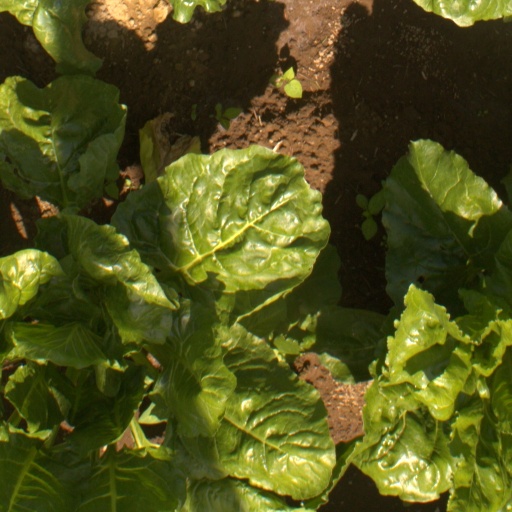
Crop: sugar beet